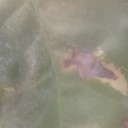
Label: Leaf_rust